Streamliner

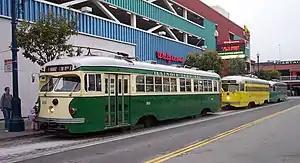
Three historic PCC streetcars on San Francisco's F Market & Wharves electric trolley line in 2003

After 26 years of service and traveling over , the "Pioneer Zephyr" went to Chicago's Museum of Science and Industry. The "Flying Yankee", the third streamliner to enter service, is undergoing restoration to operational condition. The "Silver Charger" locomotive of the "General Pershing Zephyr" trainset remained in service until 1966 and is also undergoing restoration.